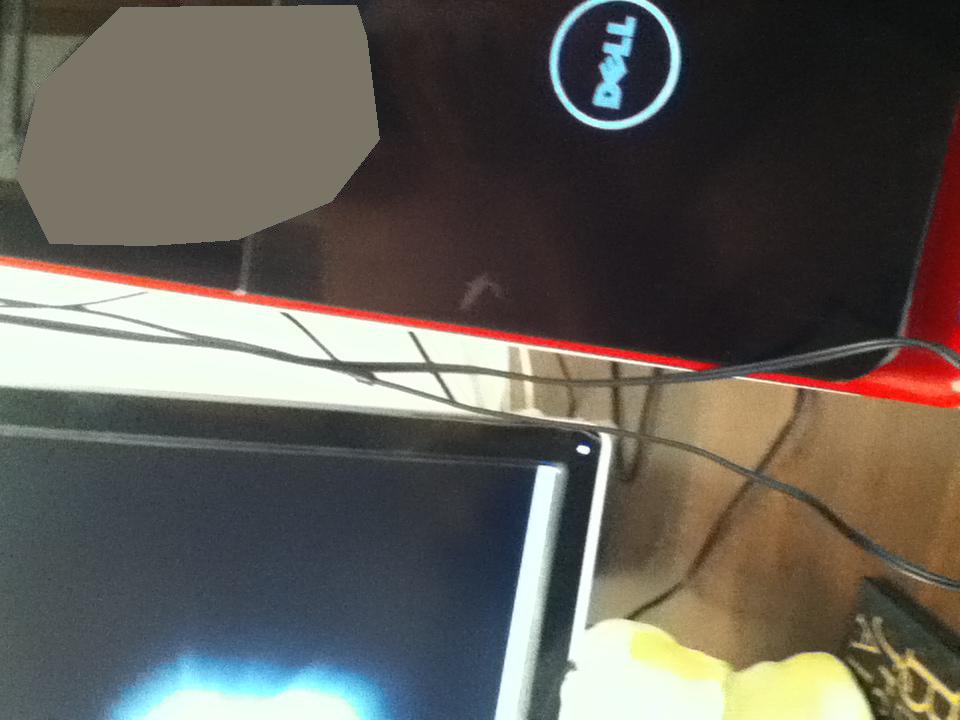Question: What kind of Dell computer is this?
Answer: unanswerable